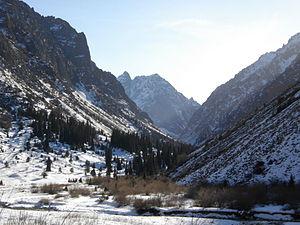
Le parc national d'Ala Archa est un parc national alpin dans les montagnes de Tian au Kirghizistan, établi en 1976 et situé approximativement à 40 km au Sud de la capitale, Bichkek. Le parc, qui comprend les gorges de la rivière Ala-Archa et les montagnes aux alentours, est une destination populaire de week-end pour les pique-niques, les randonnées pédestres ou équestres, le ski ou l'alpinisme. Le parc est ouvert toute l'année, même si les saisons les plus populaires sont la fin de l'été et le début de l'automne. Tous les ans, au 1ᵉʳ mai, le festival Alpinada est l'occasion pour des centaines de visiteurs de camper dans la vallée et de grimper le Mont Komsomolets.